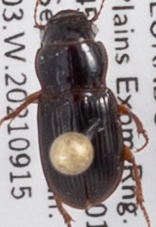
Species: Cratacanthus dubius
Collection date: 2021-09-15
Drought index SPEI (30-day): -0.83
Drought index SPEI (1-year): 0.142
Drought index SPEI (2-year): -0.71